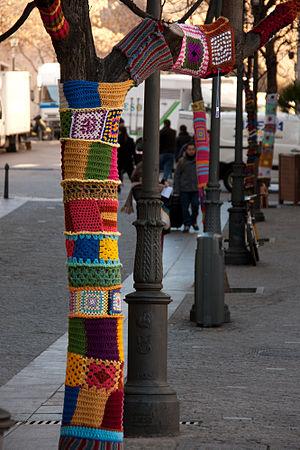
L'art urbain ou street art est, à la fois, un mouvement artistique et un mode d'expression artistique, qui s'affirme ou se revendique ainsi à partir de la fin du XXᵉ siècle.
Le yarn bombing ou tricot-graffiti ou encore tricot urbain ou tricotag est une forme d'art urbain ou de graffiti qui utilise le tricot, le crochet, ou d'autres techniques utilisant du fil.
Le statut juridique de l'art urbain en France est complexe. On parle aussi de street art. Son statut juridique pose question pour de nombreuses raisons, notamment du fait que la création peut avoir été réalisée sans l'accord du propriétaire du support. Il convient d'en analyser les différents éléments : son statut légal, le droit de propriété, le droit d'auteur ainsi que la responsabilité légale en cas de non-respect du droit. Enfin, la jurisprudence, s'intéresse au droit d'auteur et souligne que l'auteur en est privé dans le cas où l'œuvre a été réalisée de manière illégale, sans l'accord du propriétaire du support.